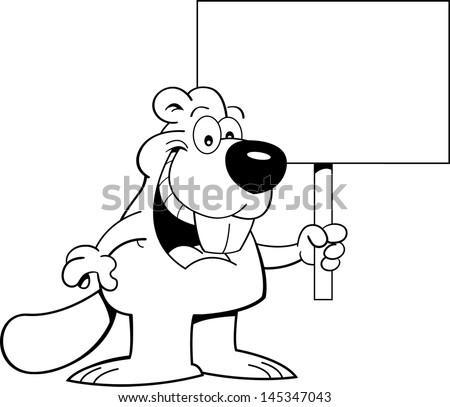
black and white illustration of a beaver holding a sign .